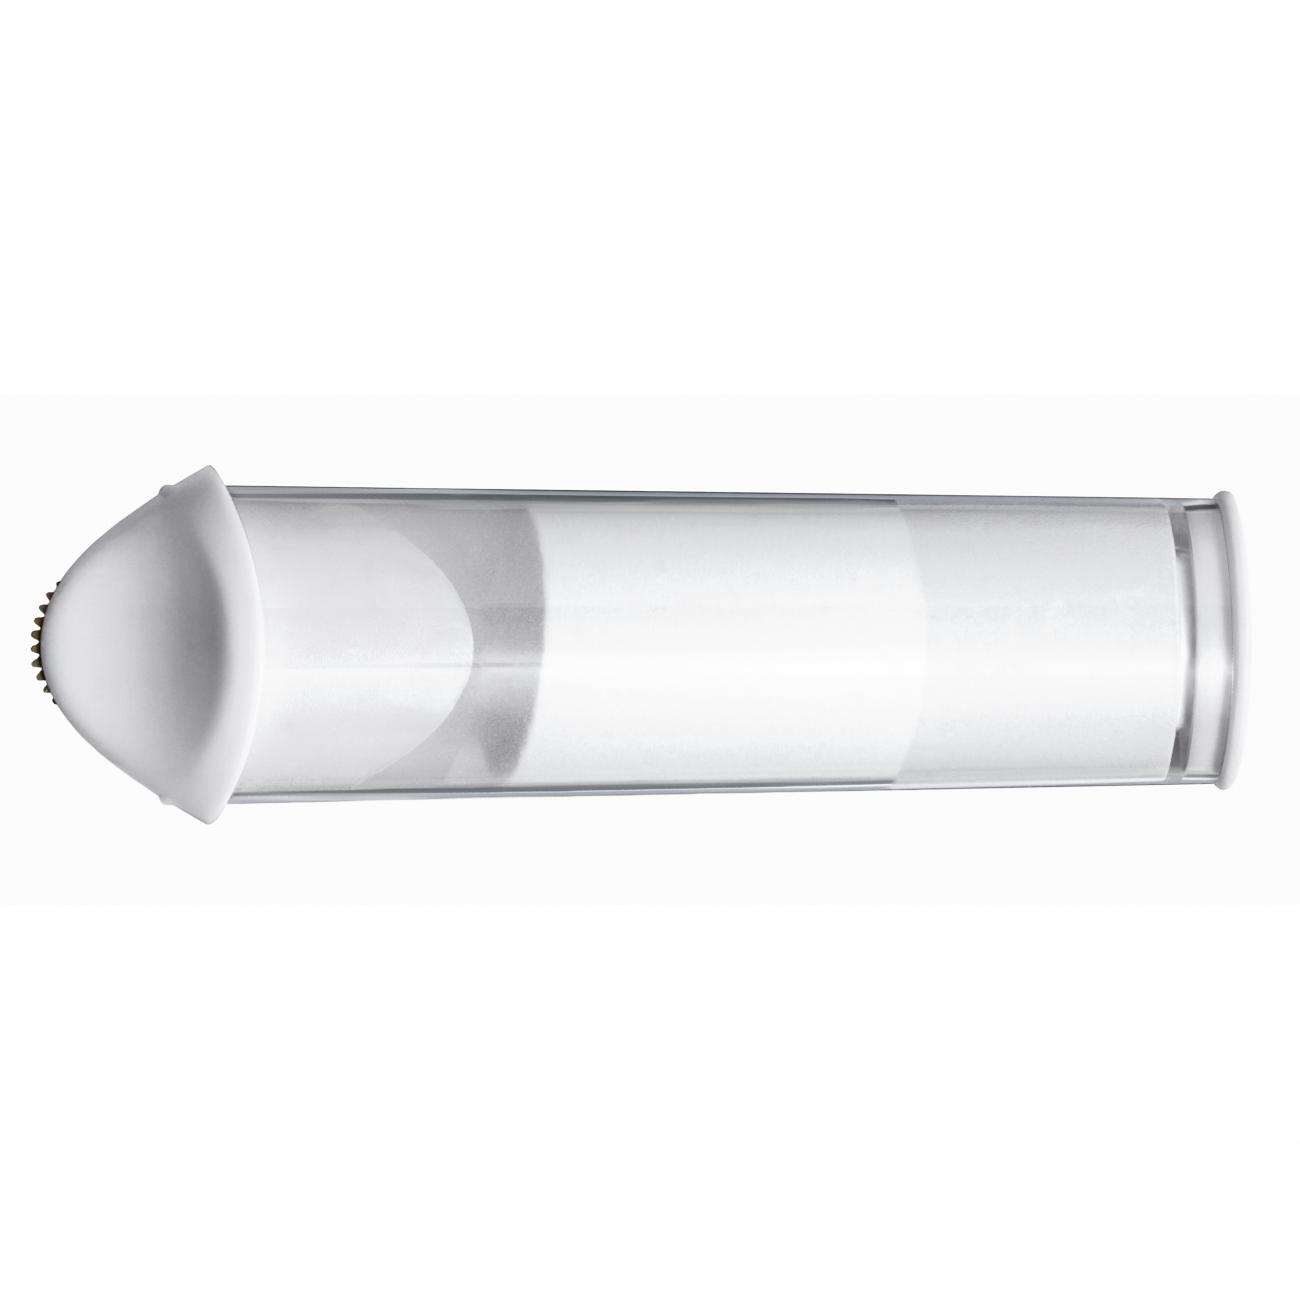
Ricambio cartuccia gesso bianco Prym rotella parallela 610956 mouse segnare
RICAMBIO BIANCO per Rotella Ricambio facilmente sostituibile grazie all'inserto a scatto e corredate di gesso e di una nuova rotella dentata. Per Rotella per sarti Mouse (610950), Rotella parallela per cartamodelli (610943), Rotella per sarti Stick (610955) (art.610956) ! ! ! GUARDA IL VIDEO SU YOU TUBE ! ! ! http://www.youtube.com/watch?v=WQAWlGEB9Lc le foto contenute in questo sito sono di nostra produzione e quindi di nostra esclusiva proprietà e pertanto sono protette dalle norme sul diritto d'autore legge 633/41; dpr 19/79; Dlgs 154/97
Brand: Giorgetti Strass
Category: Arts & Entertainment > Hobbies & Creative Arts > Arts & Crafts > Art & Crafting Tool Accessories > Spinning Wheel Accessories > Drive Wheels